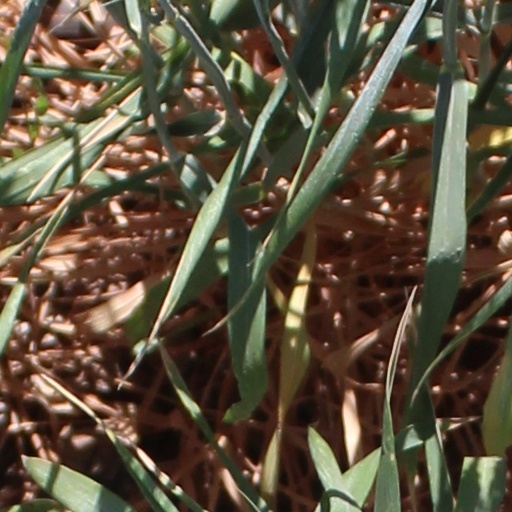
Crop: wheat